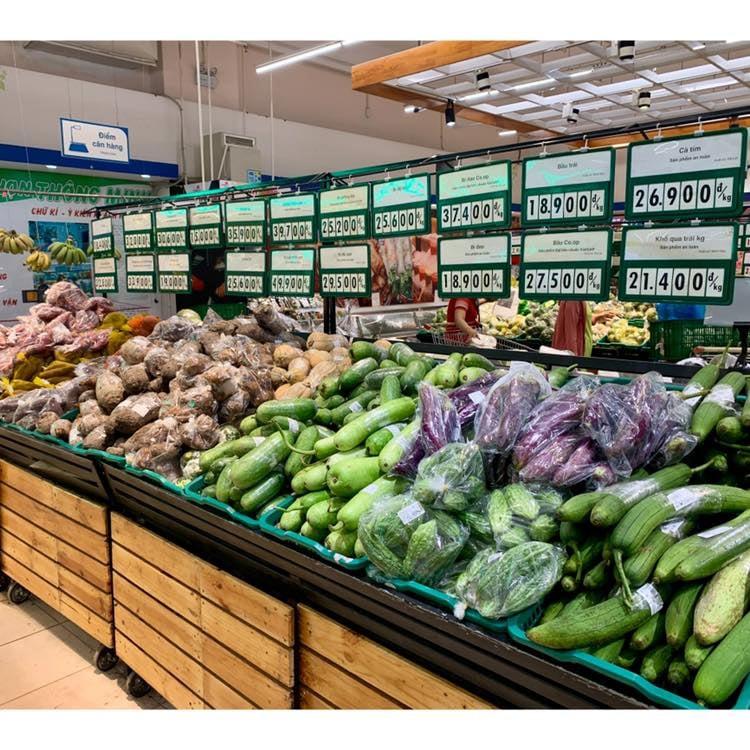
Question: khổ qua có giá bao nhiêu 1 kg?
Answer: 21 400 đồng